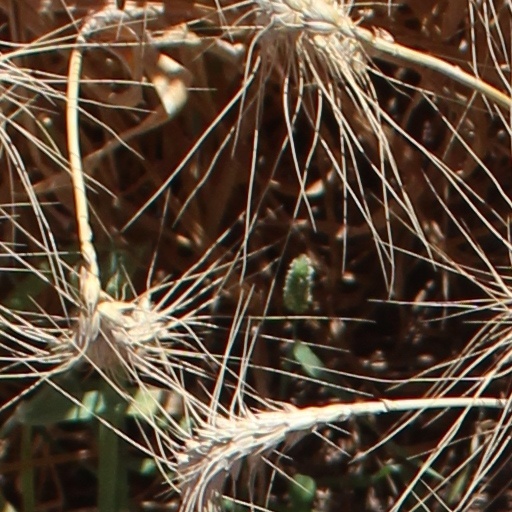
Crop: wheat